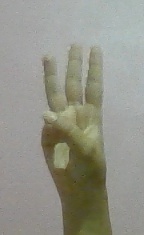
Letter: thaa